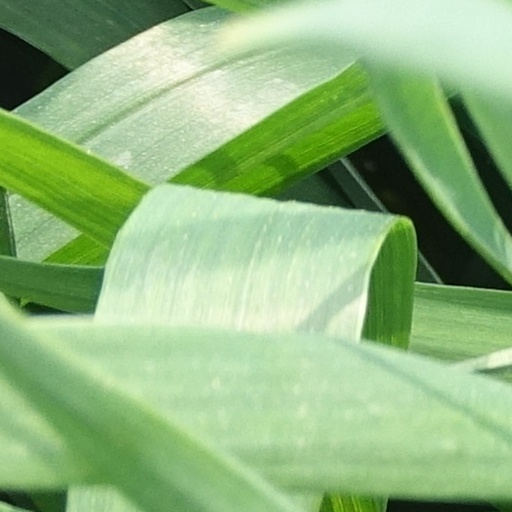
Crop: wheat